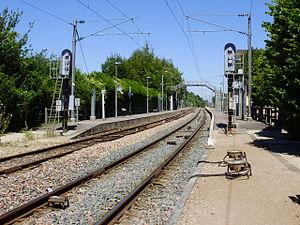
Gare de Mortcerf, Seine-et-Marne, France [depuis l'extrémité sud des quais (côté Paris), vue en direction de Coulommiers]
La gare de Mortcerf est une gare ferroviaire française de la ligne de Gretz-Armainvilliers à Sézanne, située, en lisière de la forêt de Crécy, sur le territoire de la commune de Mortcerf, dans le département de Seine-et-Marne, en région Île-de-France.
La ligne P du Transilien, plus souvent simplement dénommée ligne P, est une ligne de trains de banlieue qui dessert l'est de l'Île-de-France. Elle relie Paris-Est à Château-Thierry et La Ferté-Milon via Meaux, ainsi qu'à Provins et Coulommiers. Elle comprend également une navette ferroviaire reliant Esbly à Crécy-la-Chapelle ainsi qu'un service d'autocars reliant Coulommiers à La Ferté-Gaucher.